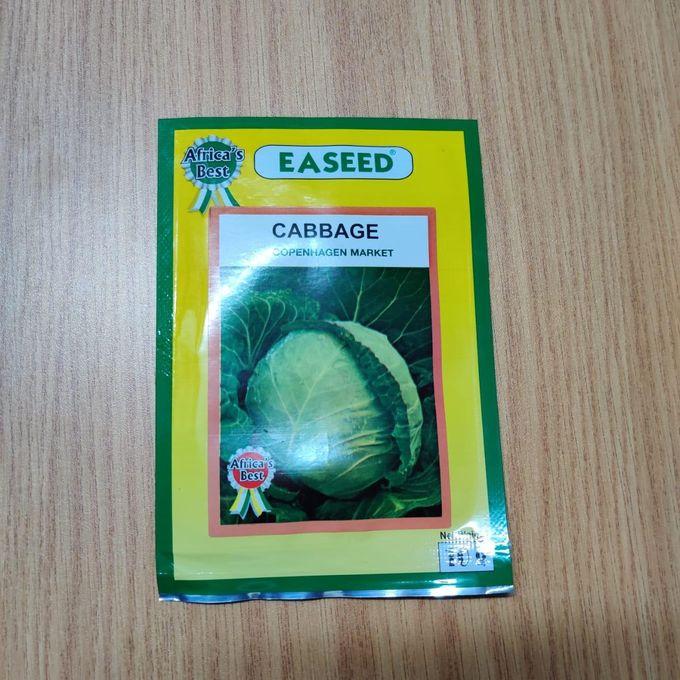
Mbegu za zao la biashara aina ya kabichi, zimewekwa kwenye kifungashio kilichotengenezwa kwa malighafi za plastiki, na kufungwa vizuri ili kuhakikisha hakuna hewa yoyote inaingia na kuzifanya kuharibika.